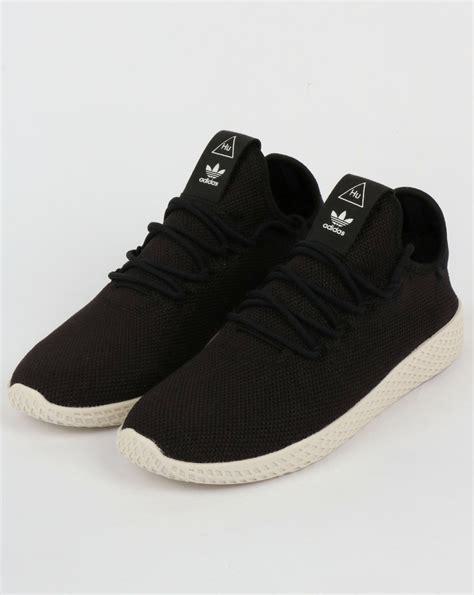
Brand: Adidas
Model: Pharrell Williams Tennis HU